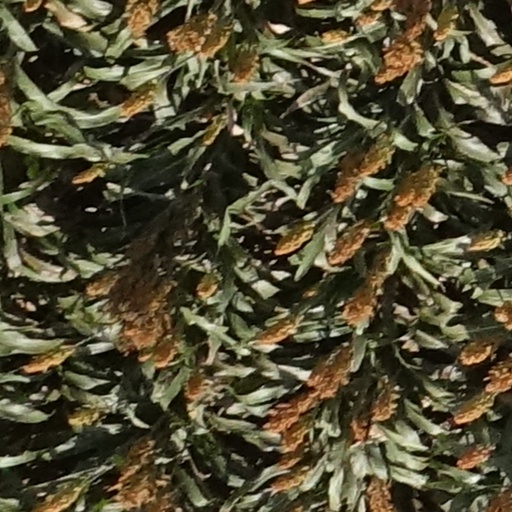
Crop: sorghum